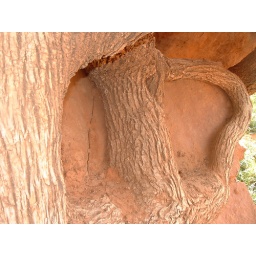
Tree growing over Sedona red rock